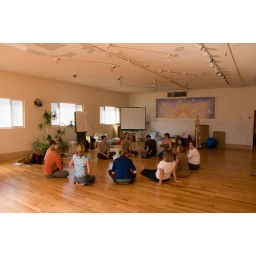
The heated wooden floor was installed in October 2008. the Ceiling now has acoustical tile, covering the lights.